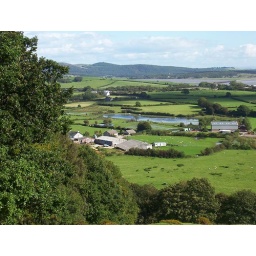
With a mini lake in the centre of the picture,with the water lying on the hard ground after a thunderstorm.